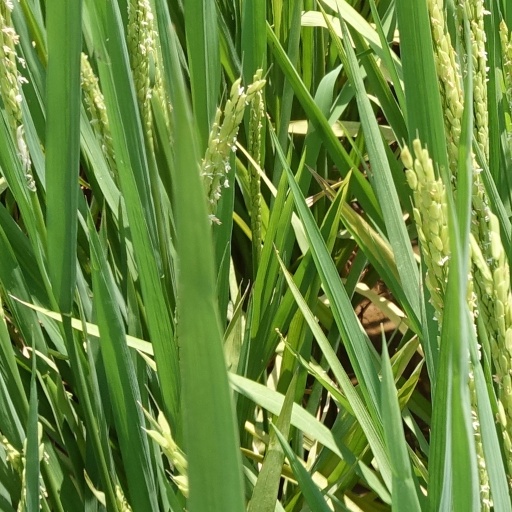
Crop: rice